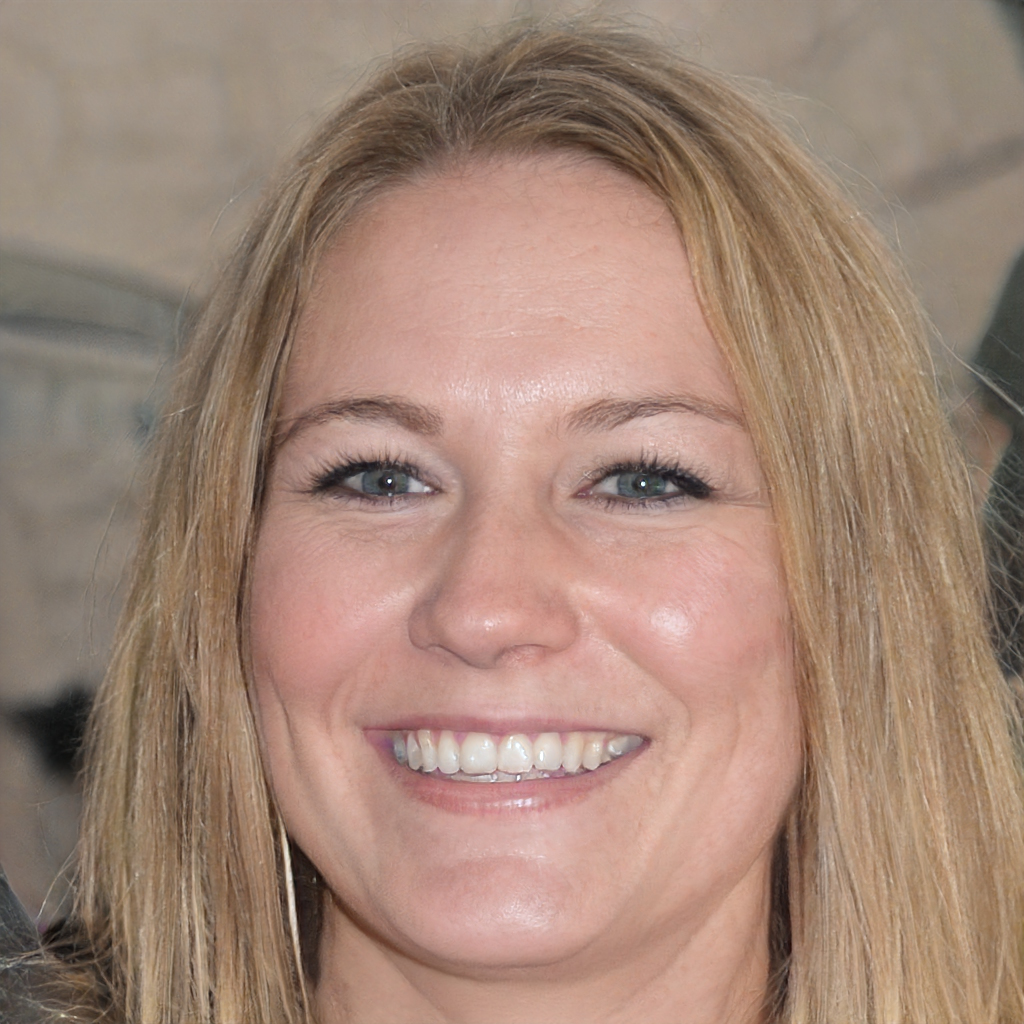
Label: No Watermark